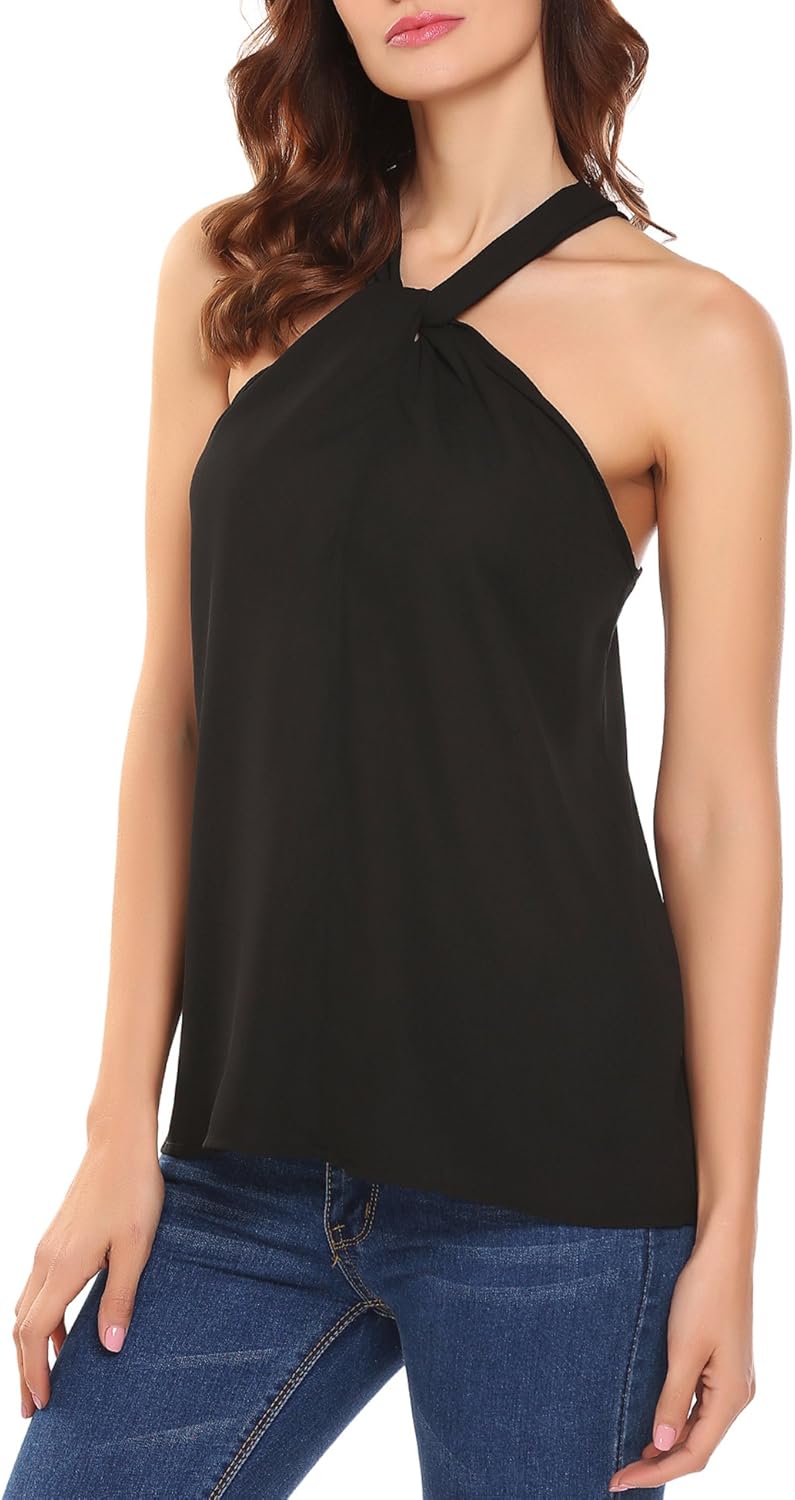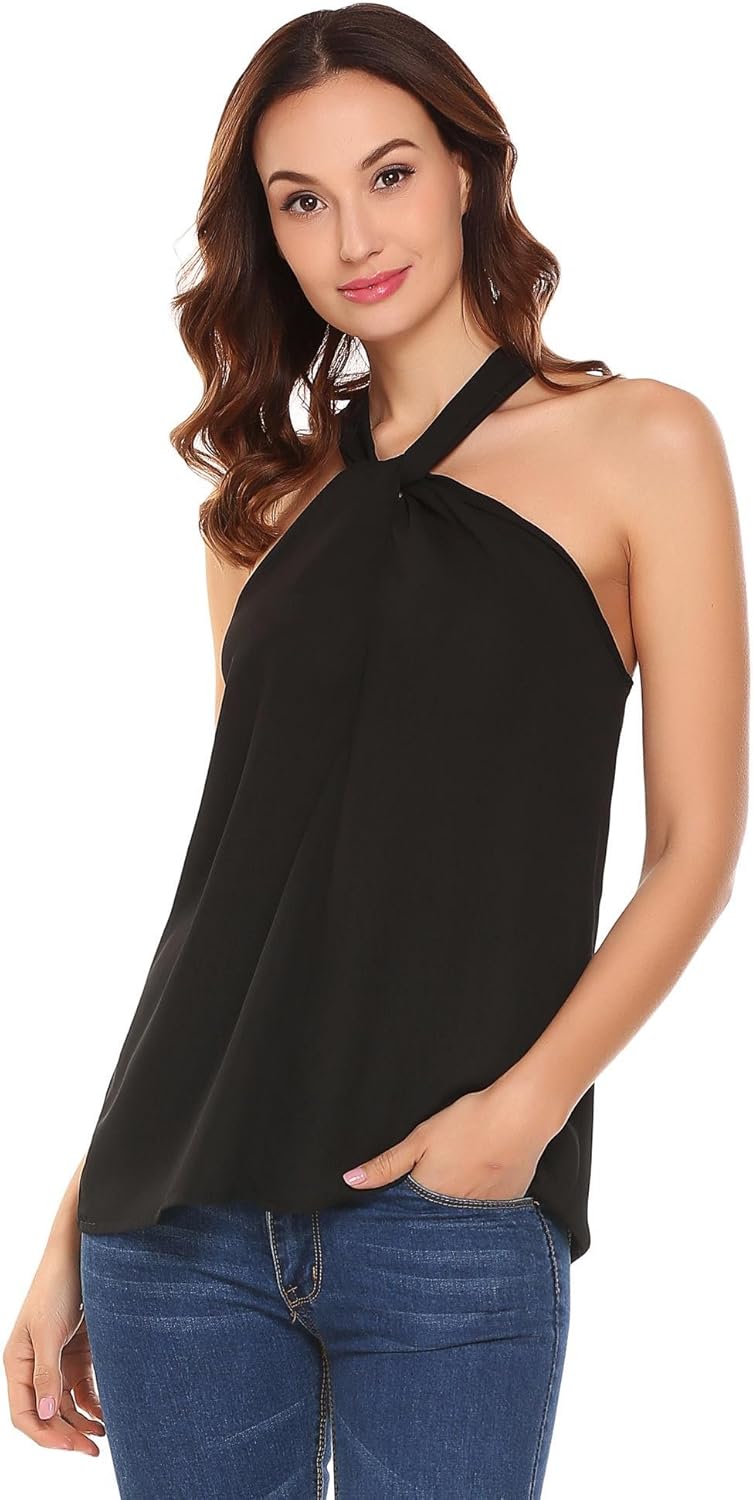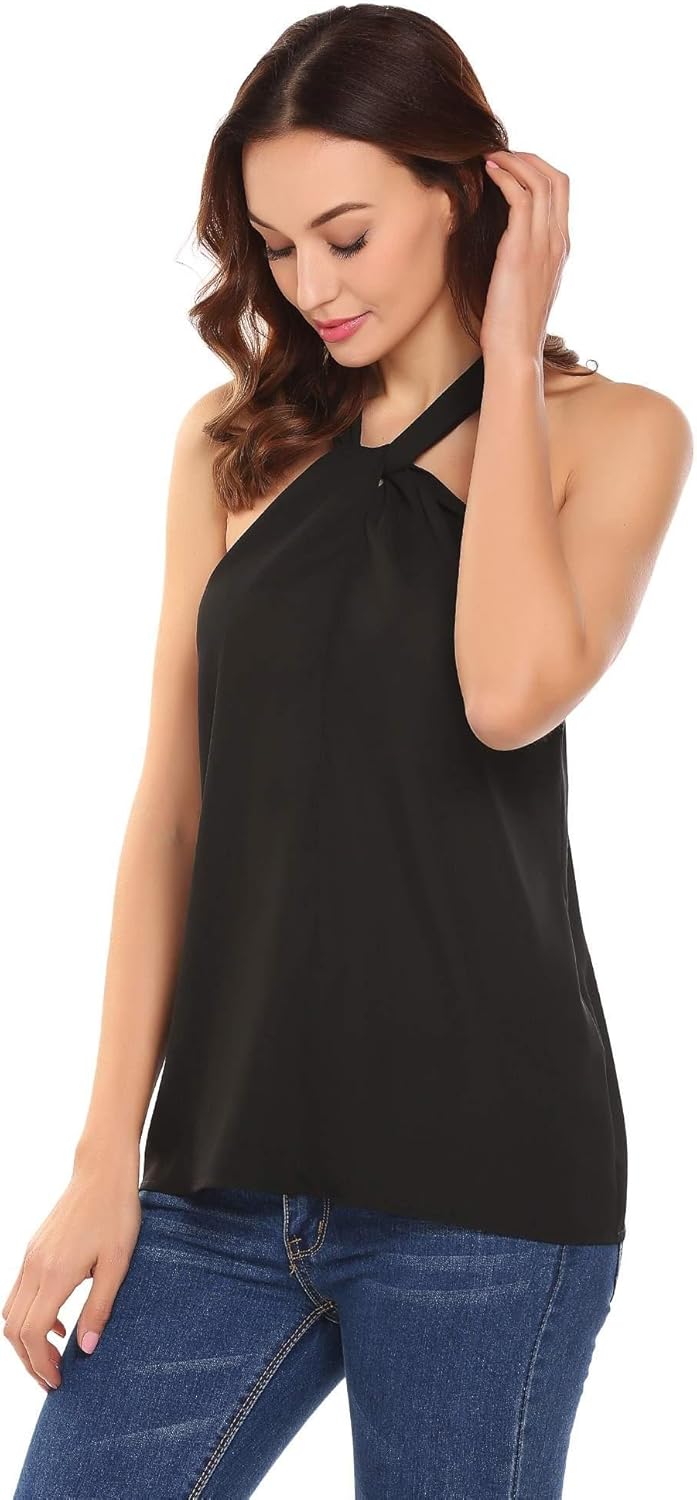
Concep Women's Sleeveless Party Blouse Halter Neck Tank Top A-Line Shirt Plus Size
Category: AMAZON FASHION
* Size Chart * Small - Hem 46.9"; Center Back Length 18.1"; Medium - Hem 48.8"; Center Back Length 18.5"; Large - Hem 51.8"; Center Back Length 18.9"; X-Large - Hem 54.8"; Center Back Length 19.3"; XX-Large - Hem 57.8"; Center Back Length 19.7"; * Style Details * - This fashion tank top featuring the sleeveless, twist knot and halter neck, chiffon fabric - Suitable for everyday dressing, party, club, cocktail, vacation, office, work, date wear, sexy and attractive - Simple but chic design with a line shape, well by most young women, dress it on spring or summer * Washing Tips * Hand wash max 104°F / Machine Washable/ Do not bleach/ Please check the label inside the clothes * Color Disclaimer * According to the light and different computer monitors, the color may be slightly different as pictures
Features: 100% Polyester | Imported | Pull On closure | Machine Wash | This sleeveless tank top features a halter neck and open back, solid color with twist knot detail at the front | Very soft and comfortable fabric to wear on casual/ party/ club/ cocktail, make this a fun go-to for the summer | Pair a classic women's halter neck top with shorts and heels for killer office style, cool and elegant | Model Info: Height 69.29"(176cm), Bust 33.07"(84cm), Waist 23.62"(60cm), Hip 35.43"(90cm) - Wear Small | SIZE: Please choose the right size according to "YOUR BODY MEASUREMENT" and "OUR SIZE CHART" before order